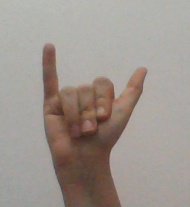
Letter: ya